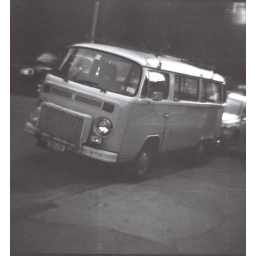
Just a cool van parked on the street, I thought it would look good in black &amp;amp; white